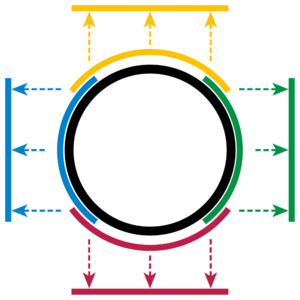
En mathématiques, et plus particulièrement en géométrie, la notion de variété peut être appréhendée intuitivement comme la généralisation de la classification qui établit qu'une courbe est une variété de dimension 1 et une surface est une variété de dimension 2. Une variété de dimension n, où n désigne un entier naturel, est un espace topologique localement euclidien, c'est-à-dire dans lequel tout point appartient à une région qui s'apparente à un tel espace.